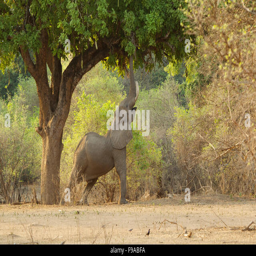
african elephant reaching up a tree to forage for food